Powerman (comics)

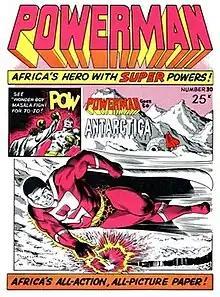
The cover to "Powerman" #30, art by Brian Bolland.

Powerman is a British comic book series that was initially distributed in Nigeria in the mid-1970s. "Powerman" was written by Don Avenall (aka Donne Avenell) and Norman Worker, and illustrated by Dave Gibbons and Brian Bolland. Rendered in a simple style reminiscent of the Golden Age Captain Marvel, the series starred a superhero named Powerman. When the comics were re-published in the United Kingdom the character's name became Powerbolt.